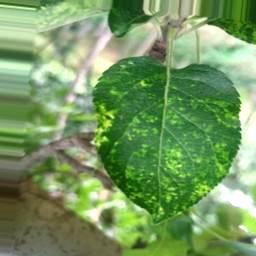
Label: Apple_Mosaic